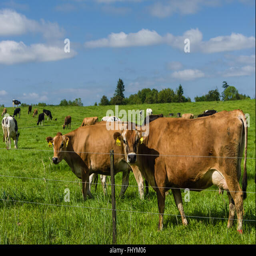
cows look through a wire fence from their pasture .